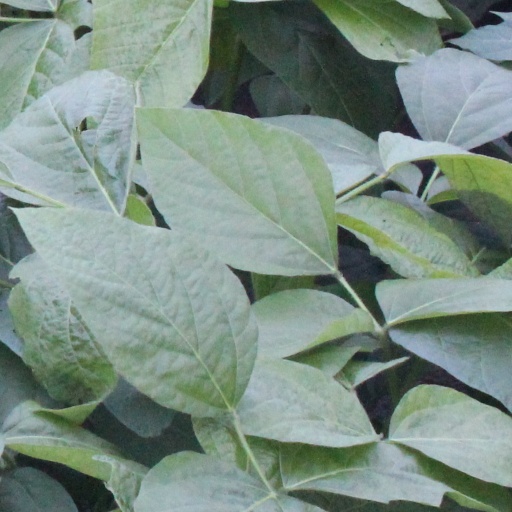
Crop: soybean